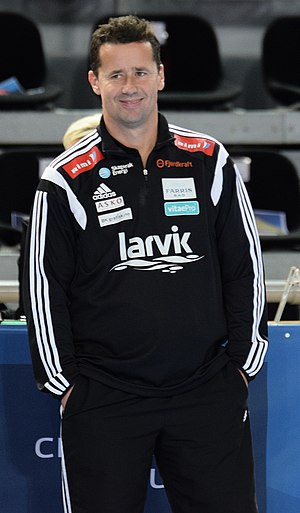
Ole Gustav Gjekstad
Gjekstad i 2014
Ole Gustav Gjekstad er en norsk tidligere håndboldspiller og nuværende håndboldtræner. Han har siden august 2018 været landstræner for det norske tophold Vipers Kristiansand.